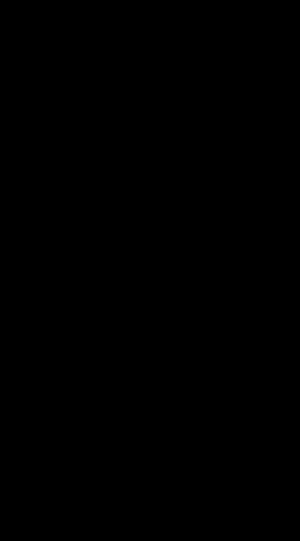
Quake est un jeu vidéo de tir à la première personne développé par id Software et publié en version shareware le 22 juin 1996 puis en version commerciale par GT Interactive le 22 juillet 1996.
Le id Tech 2 est un moteur de jeu vidéo développé par id Software. Il succède à l'id Tech 1 utilisé pour le jeu Doom. Initié pour le jeu Quake et amélioré pour le jeu Quake II. Il a selon son évolution successivement été désigné Quake engine, puis Quake II engine, et en 2007 id Software renomme sa gamme de moteurs, et cette version prend le nom définitif de id Tech 2. L'article traite des deux versions, versions qui ont énormément de code en commun.